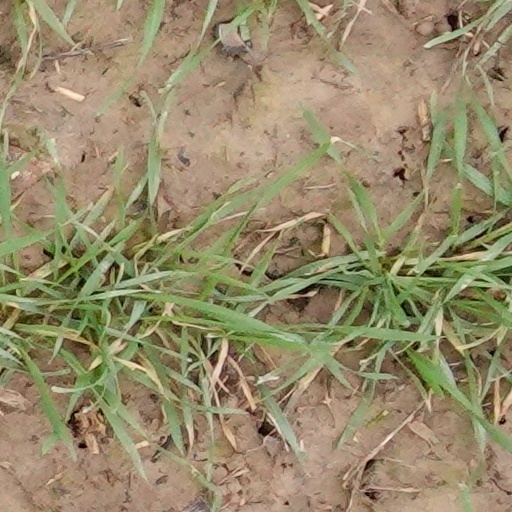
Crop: wheat